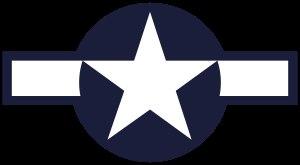
La Seconde Guerre mondiale a vu un développement très important des armes de tous types, en puissance et en quantité.